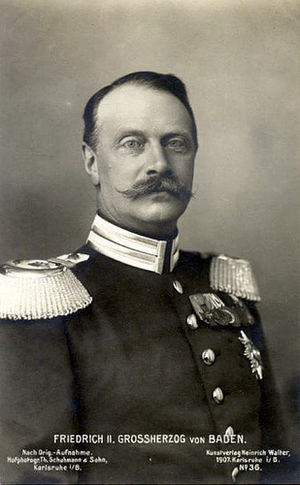
Badens regenter / (Overhoveder for huset Zähringen siden 1918)
Liste over Badens regenter er en oversigt over de forskellige fyrstelige linjer, som har regeret i territoriet Baden i den sydlige del af Tyskland.